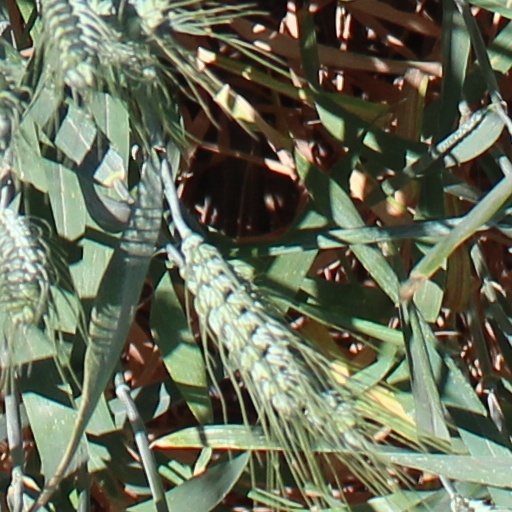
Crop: wheat